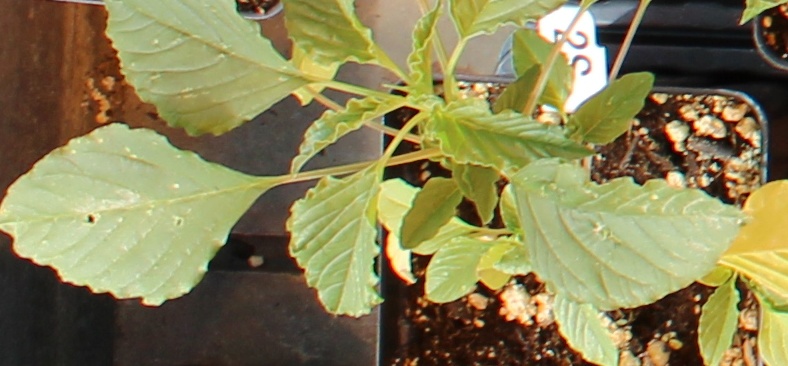
Label: Palmer Amaranth